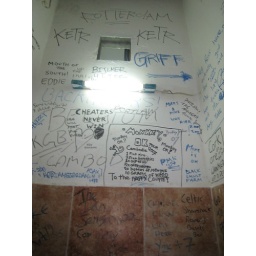
Cool wall art in angkor what bar bathroom